6th (Poona) Division

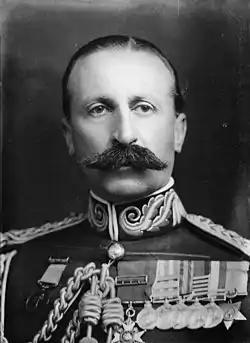
Lieutenant General Sir Edwin Alfred Hervey Alderson, commander during first half of World War 1

The 6th (Poona) Division was a division of the British Indian Army. It was formed in 1903, following the Kitchener reforms of the Indian Army.